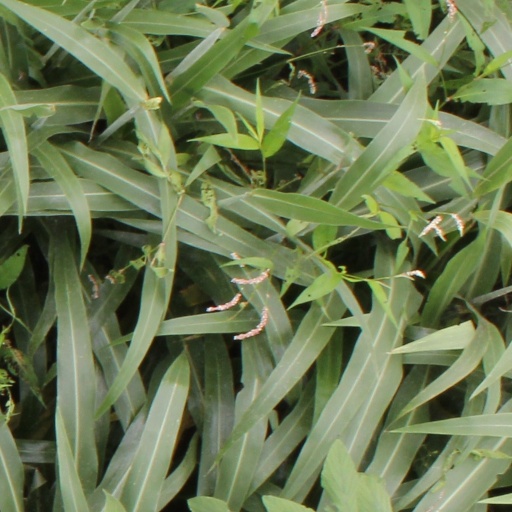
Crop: sorghum